Tren Urbano

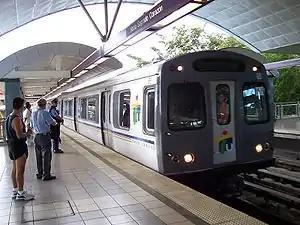
Bayamón Station

In 1967, proposals were made for the construction of a rapid rail transit system to serve San Juan. In 1971, the major T.U.S.C.A. study, funded jointly by the Puerto Rico Planning Board and the US federal government, recommended an islandwide elevated transit system and new community development program. That proposal would have served the San Juan metropolitan area and connected it with the rest of the island without the necessity of highway construction. However, it was not until 1989 that the Puerto Rico Department of Transportation and Public Works ("Departamento de Transportación y Obras Públicas", or "DTOP" in Spanish) officially adopted a proposal to begin design and construction of a rail system for the San Juan metropolitan area. By 1992, various alignments of the proposed system were considered, but the final design chosen served only certain parts of the metro area and did not include Old San Juan. The name "Tren Urbano" (Urban Train) was chosen for the system. In 1993, the Federal Transit Administration (FTA) selected it as a Turnkey Demonstration Project under the Intermodal Surface Transportation Efficiency Act of 1991. In 1996 and 1997, seven design-build contracts were awarded for different segments of the Tren Urbano Phase 1 system.